As-Sajdah

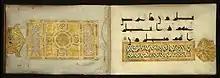
Folio from the Qur'an manuscript with the verses 29-30 of the surah As-Sajdah. The decorative border that follows surrounds the title of the next section of the surah Al-Ahzab. Kufic script. Iraq or Syria, 9th or 10th century. Museum of Islamic Art, Berlin

Regarding the timing and contextual background of the believed revelation, it is an earlier "Meccan surah", which means it is believed revealed in Mecca, instead of later in Medina. Theodor Nöldeke (d.1930), translator of Tabari (Arabic – German), estimated it as the 70th (Nöldeke chronology). The traditional Egyptian chronology puts the chapter as the 75th chapter by the order of revelation (after Quran 23).